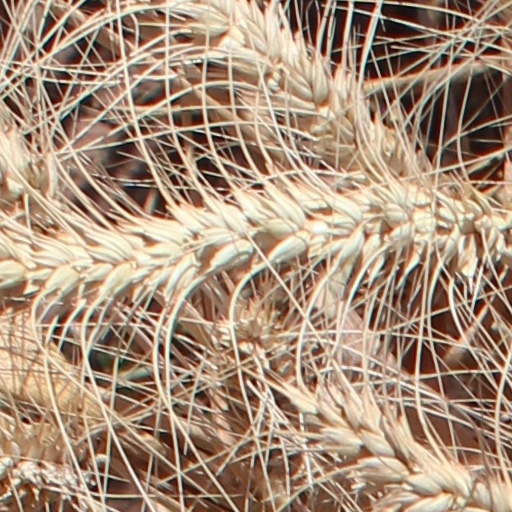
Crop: wheat